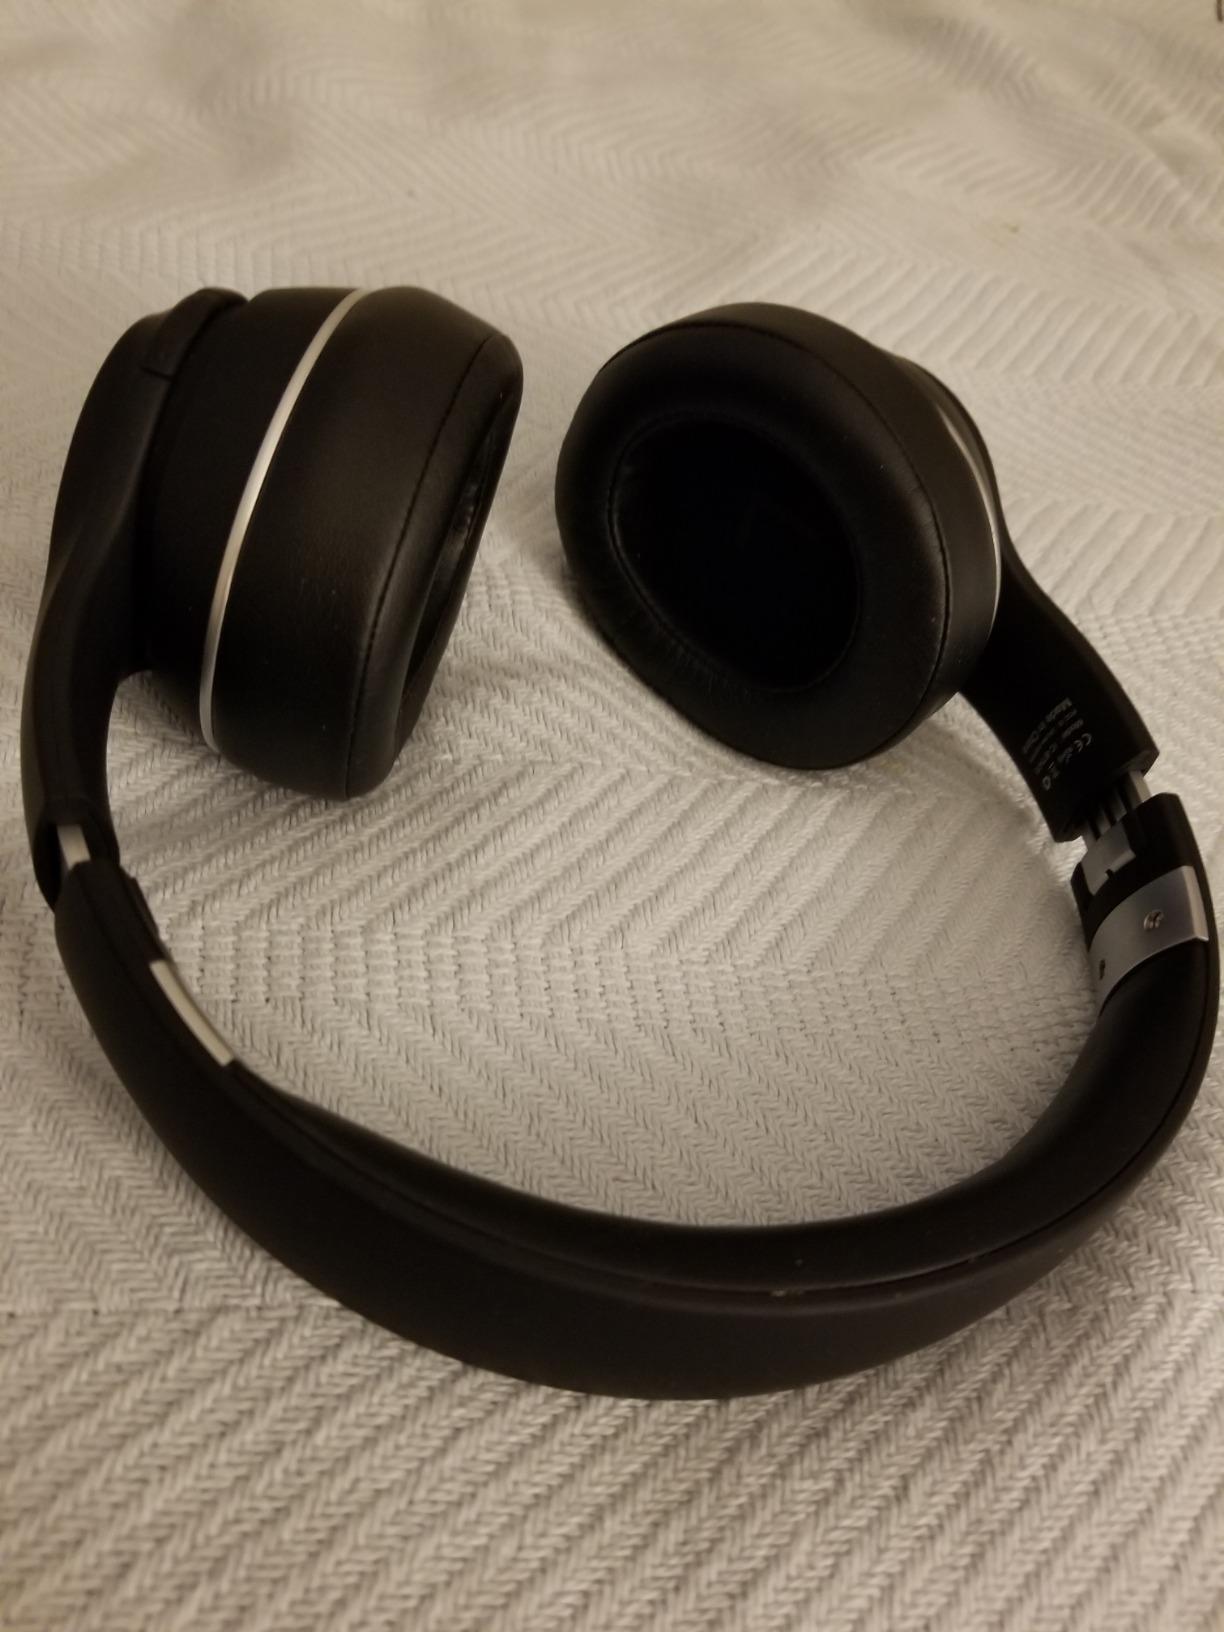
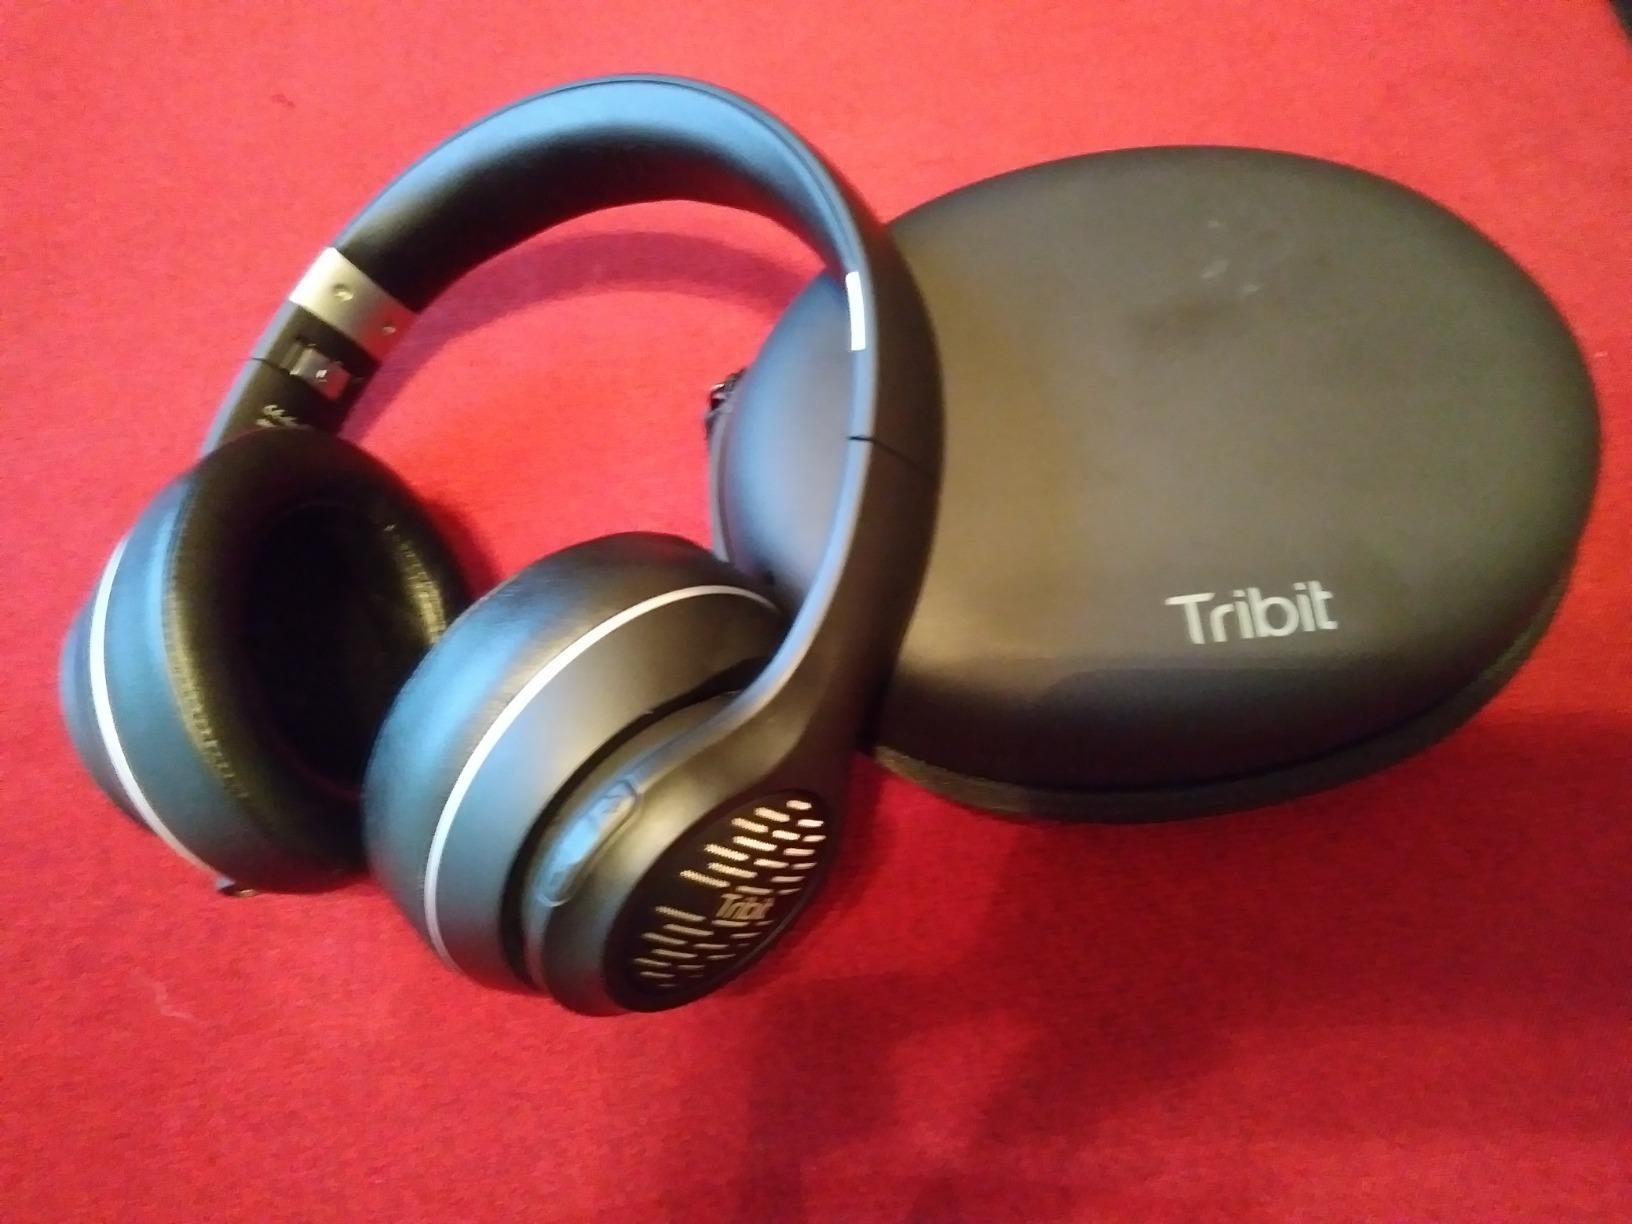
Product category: headphones
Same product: yes